Drevja Church

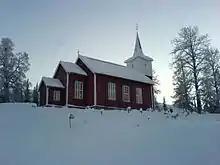
View of the church

Drevja Church is a parish church of the Church of Norway in Vefsn Municipality in Nordland county, Norway. It is located at Nilsskogen in the Drevjedalen area of northern Vefsn Municipality. It is the church for the Drevja parish which is part of the Indre Helgeland prosti (deanery) in the Diocese of Sør-Hålogaland. The red, wooden church was built in a long church style in 1883 by the architects Andreas Grenstad and Torolf Prytz. The church seats about 200 people. The church was consecrated on 28 September 1883.